Jakobsbad railway station

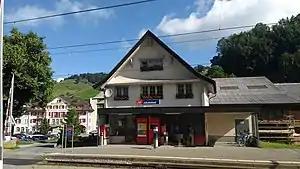
The station building in 2018

Jakobsbad railway station is a railway station in the district of Gonten, in the Swiss canton of Appenzell Innerrhoden. It is located on the Gossau–Wasserauen line of Appenzell Railways.